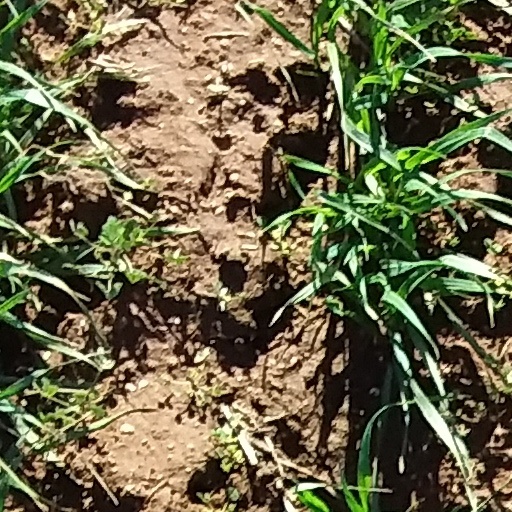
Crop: wheat